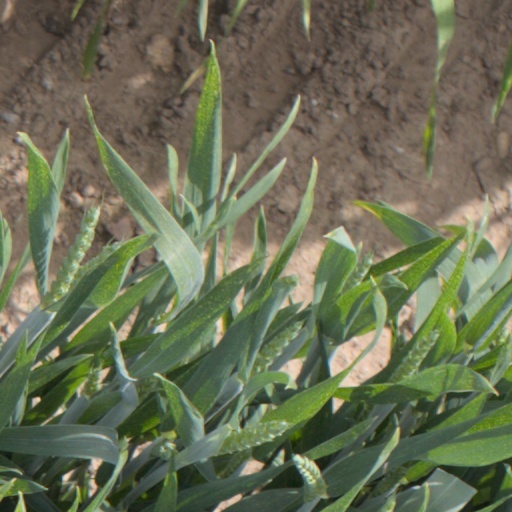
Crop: wheat